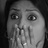
Emotion: surprise